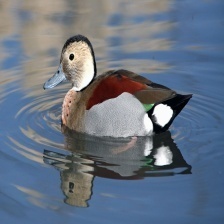
Species: TEAL DUCK
Scientific name: ANAS CRECCA
ImageNet parent category: drake